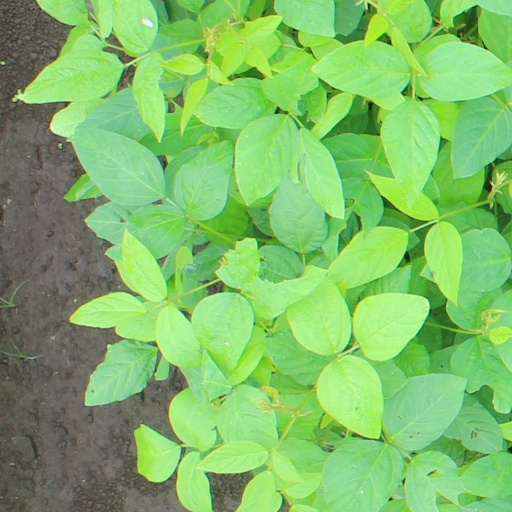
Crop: soybean